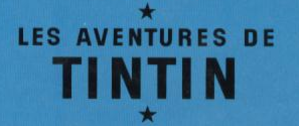
Tintin (figur)
Tintins eventyr
Tintin er titelfiguren i tegneserien Tintin. Han er den heltemodige journalist, der via sit arbejde får færten af en række mysterier og skurkagtigheder, som han går i gang med at opklare.